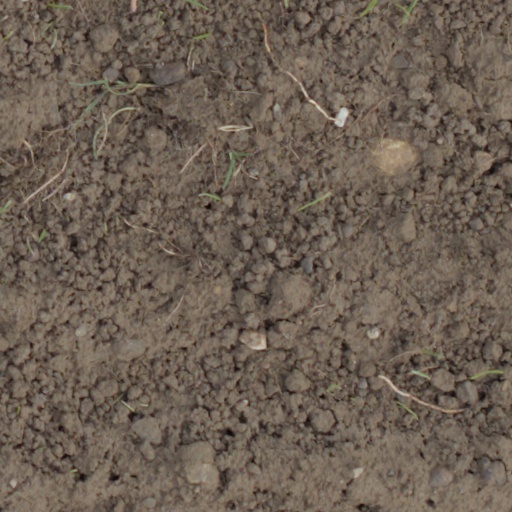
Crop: wheat